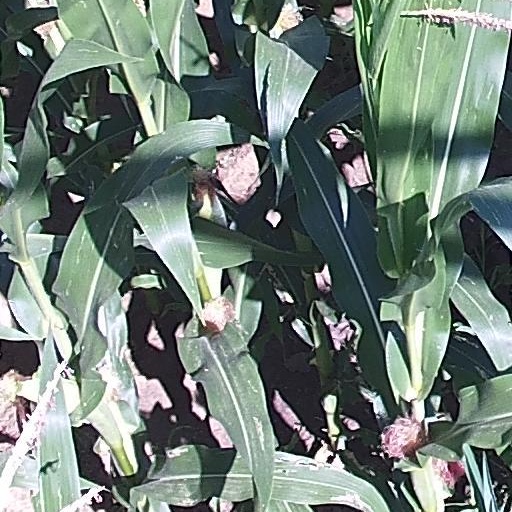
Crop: maize; corn